Granite City YMCA

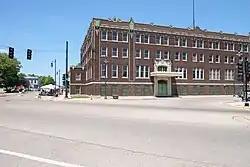
Granite City YMCA

The Granite City YMCA is a historic YMCA building located at 2001 Edison Avenue in Granite City, Illinois. The building was built in 1924–26 for Granite City's branch of the YMCA, which was founded in 1916. St. Louis, Missouri-based architects Wedemeyer and Nelson designed the Late Gothic Revival style building; their design features a red brick and green tile exterior punctuated by vertical shafts and topped by a parapet. The building is the only institutional building in Granite City designed in the Gothic Revival style. The YMCA used the building for their activities, which included athletics, community education and citizenship classes, community gatherings, and charity work. The building closed in 2004 when the YMCA moved elsewhere.